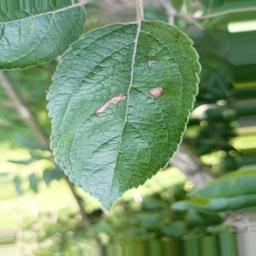
Label: Alternaria